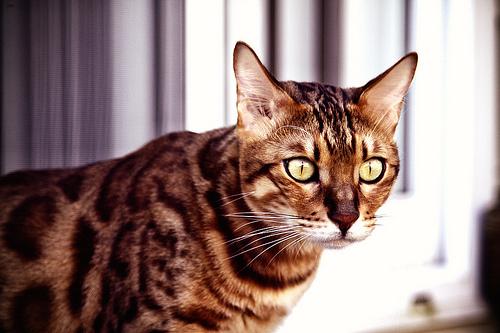
Breed: Bengal